Arthur Tavern

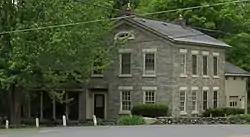

Arthur Tavern is a historic inn and tavern building located at Arthur in Oswego County, New York. It consists of a 2-story main block, three bays wide and four bays deep, with a -story wing. It is constructed of grey sandstone and built around 1838.